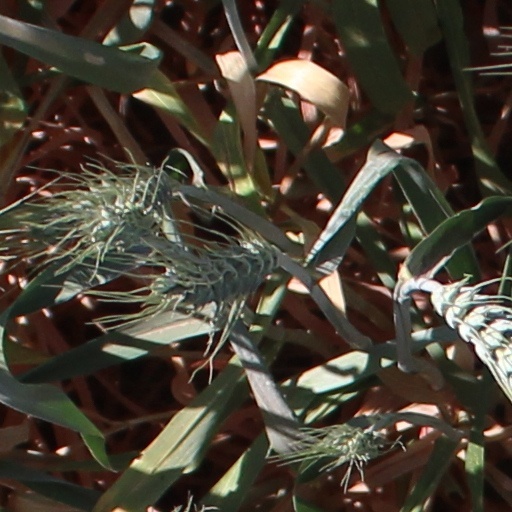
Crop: wheat